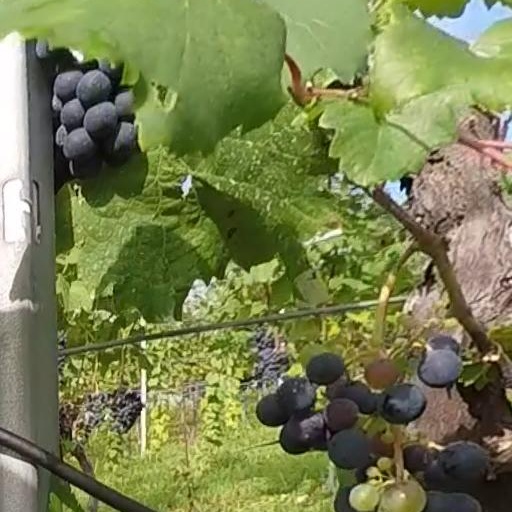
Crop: grape